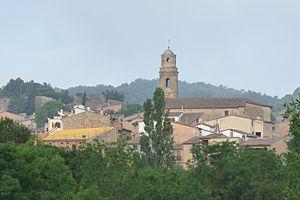
Vallclara est une commune espagnole, en Catalogne dans la comarque de Conca de Barberà dans la province de Tarragone.